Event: Nepal Earthquake
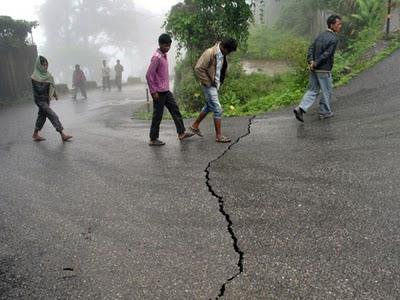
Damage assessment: damage